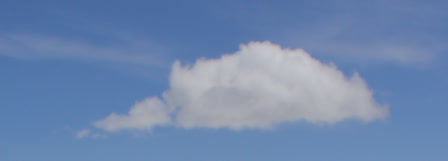
Cloud type: Cumulus